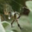
Label: spider